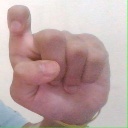
अक्षर: इ